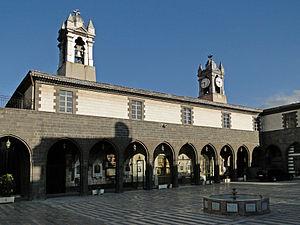
Église du Patriarcat grec catholique à Damas, Syrie العربية: كنيسة سيدة النياح للروم الملكيين الكاثوليك- دمشق - سوريا
L'Église grecque-catholique melkite, Église grecque-melkite catholique ou Église catholique melkite est une des Églises catholiques orientales. Le chef de l'Église porte le titre de Patriarche d'Antioche et de tout l'Orient, d'Alexandrie et de Jérusalem des Melkites, avec résidence à Damas en Syrie.